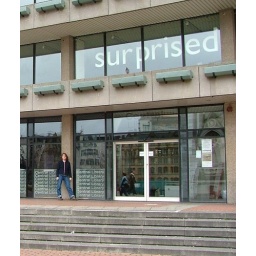
I think Madin would be 'surprised' by those flower boxes